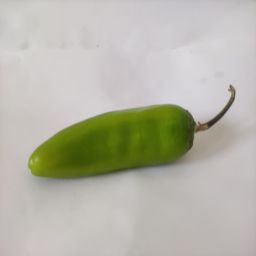
Crop: New Mexico Green Chile
Quality: Unripe